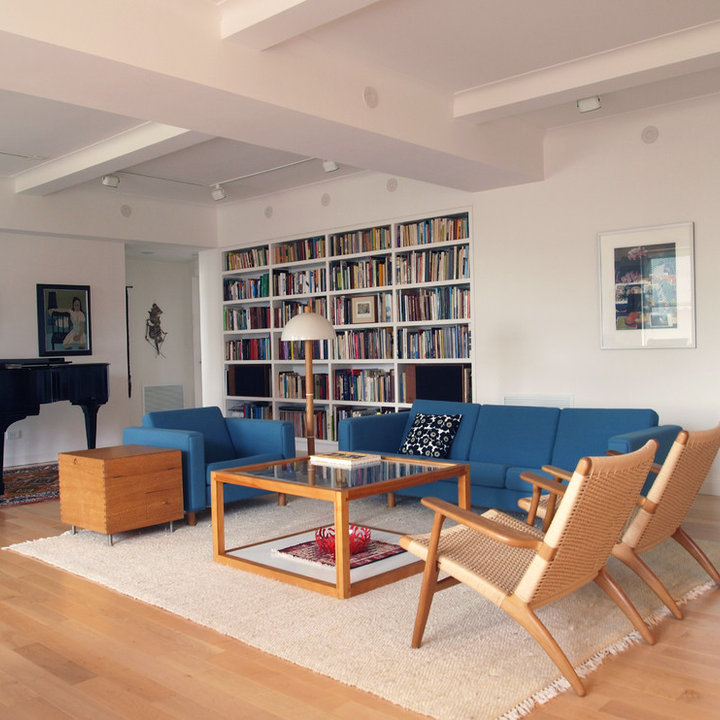
Style: Modern